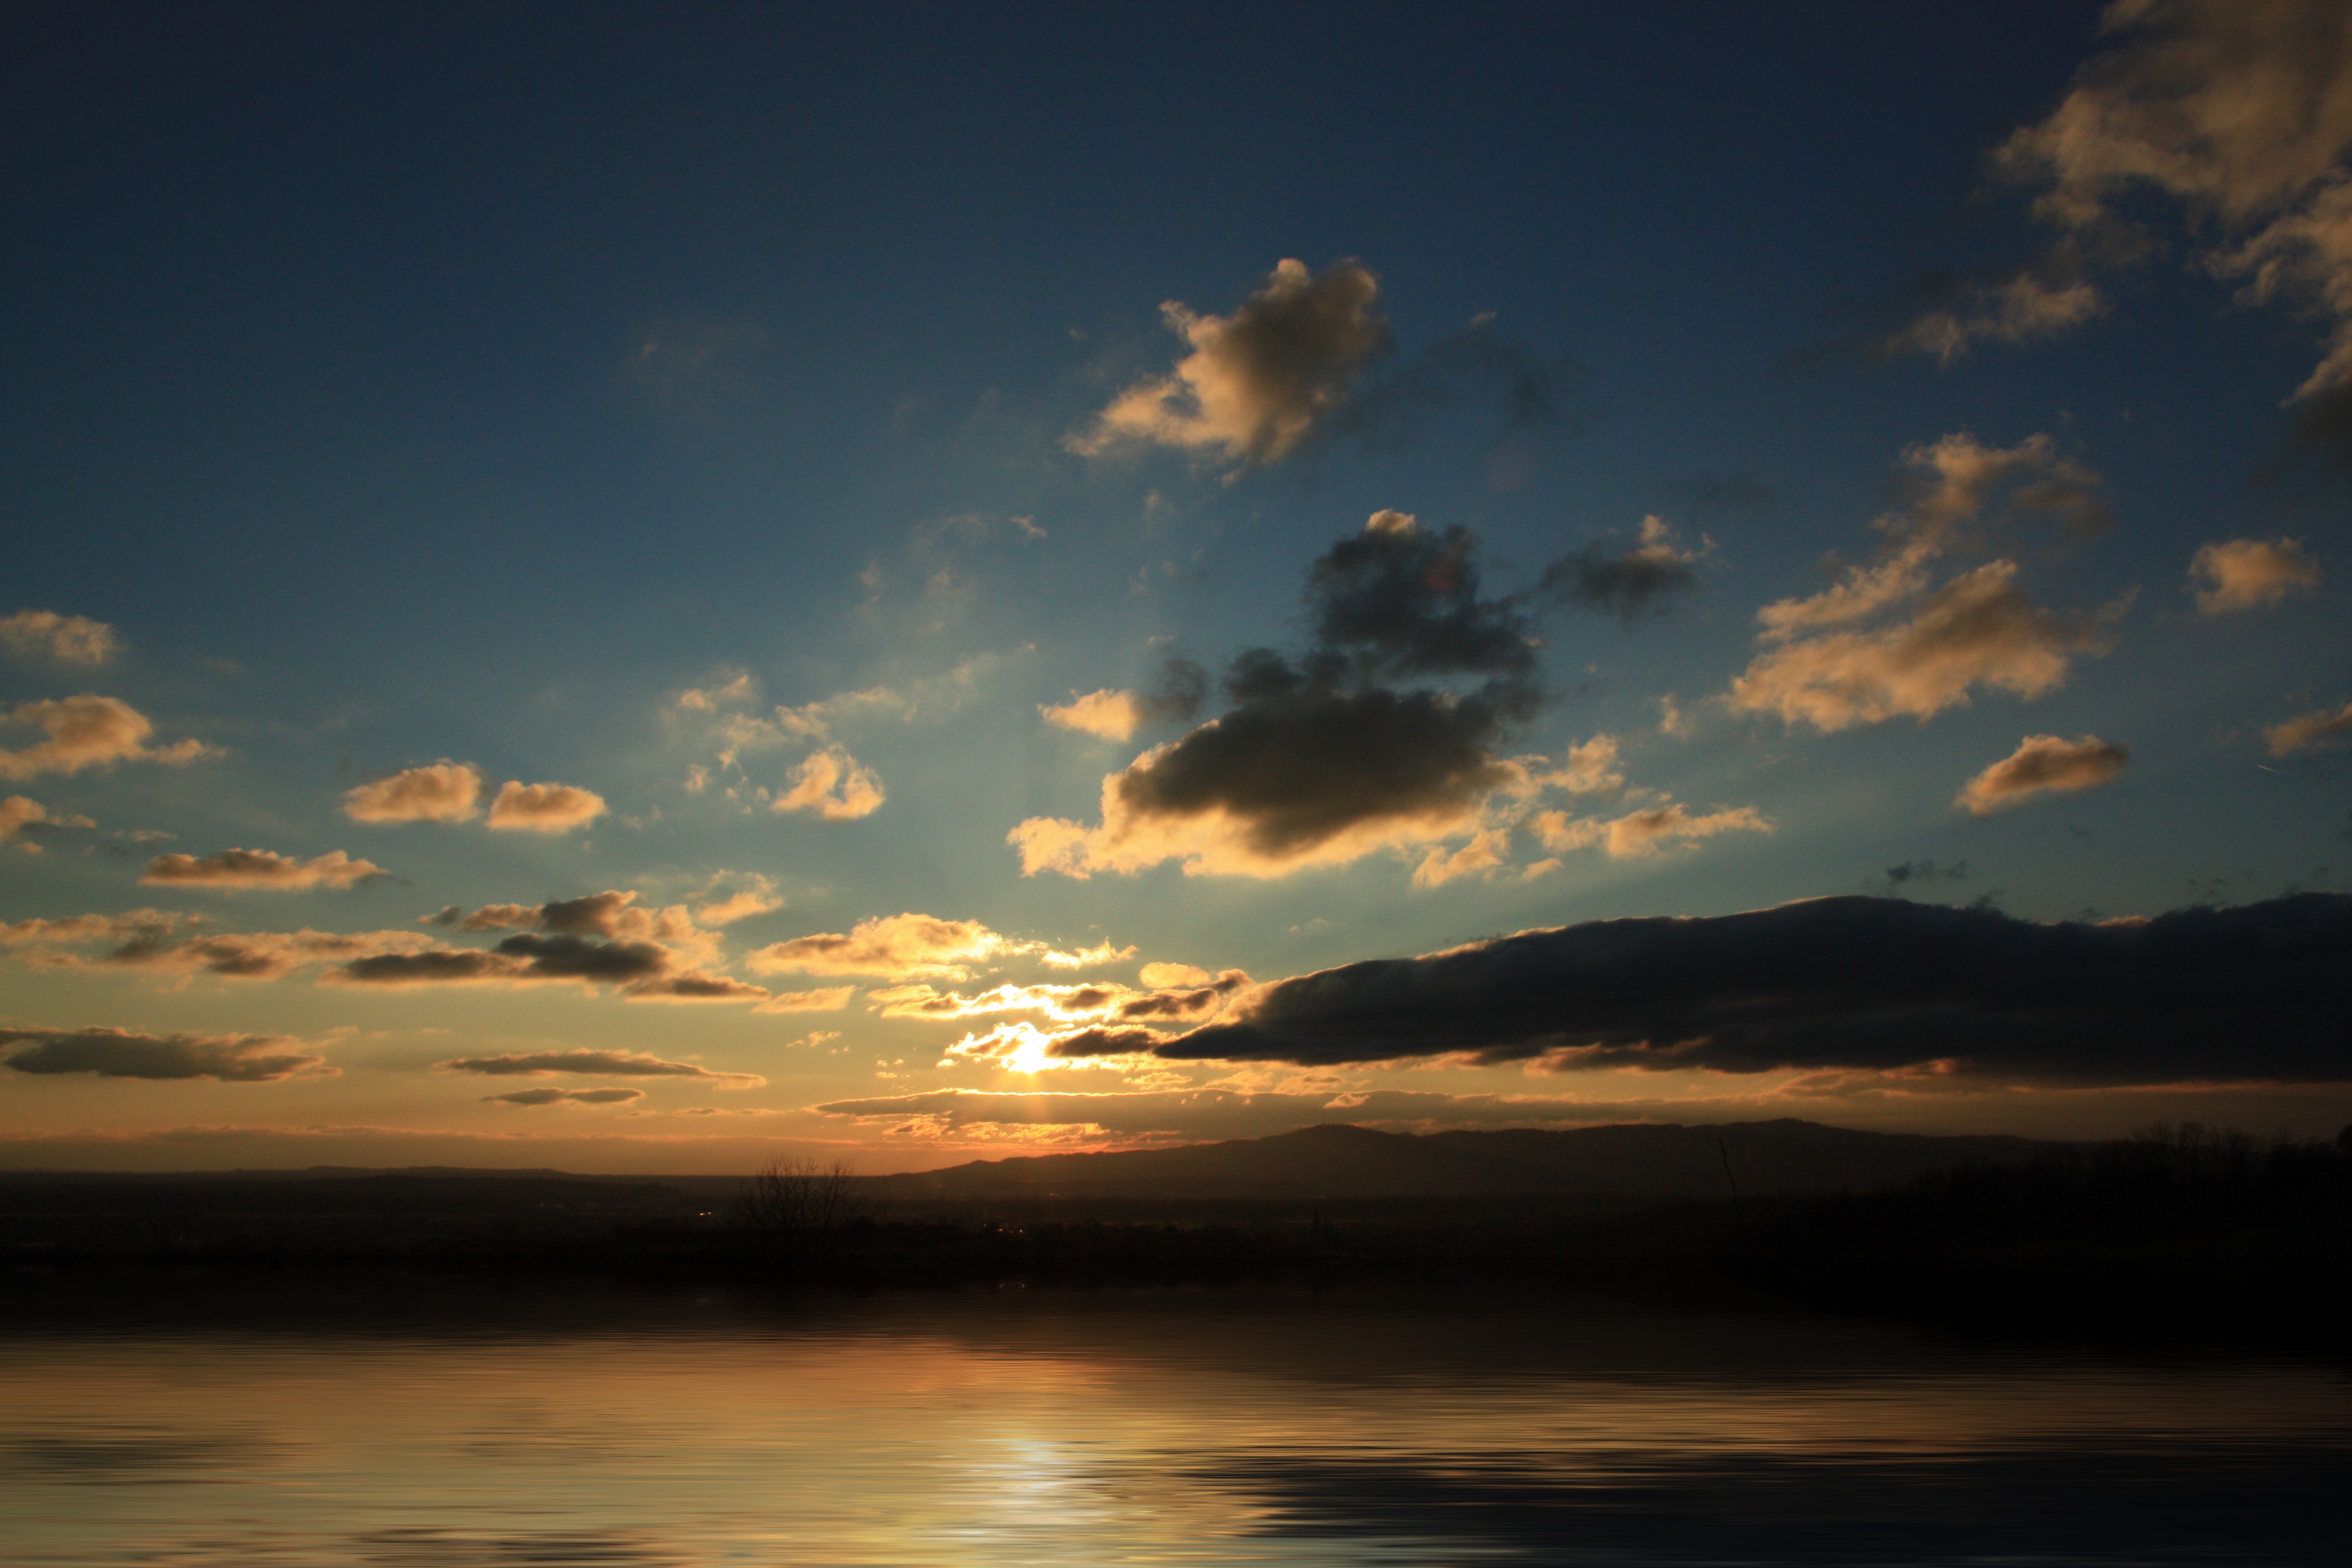
beach, landscape, sea, coast, water, nature, ocean, horizon, cloud, sky, sun, sunrise, sunset, sunlight, morning, wave, lake, dawn, atmosphere, dusk, evening, twilight, orange, reflection, holiday, romantic, rest, clouds, beautiful, still, abendstimmung, afterglow, meteorological phenomenon, red sky at morning